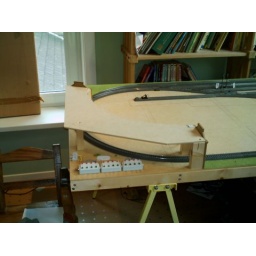
Looking at the hill from the operator's position. The tunnel portals are in place and a solid roof over the track.